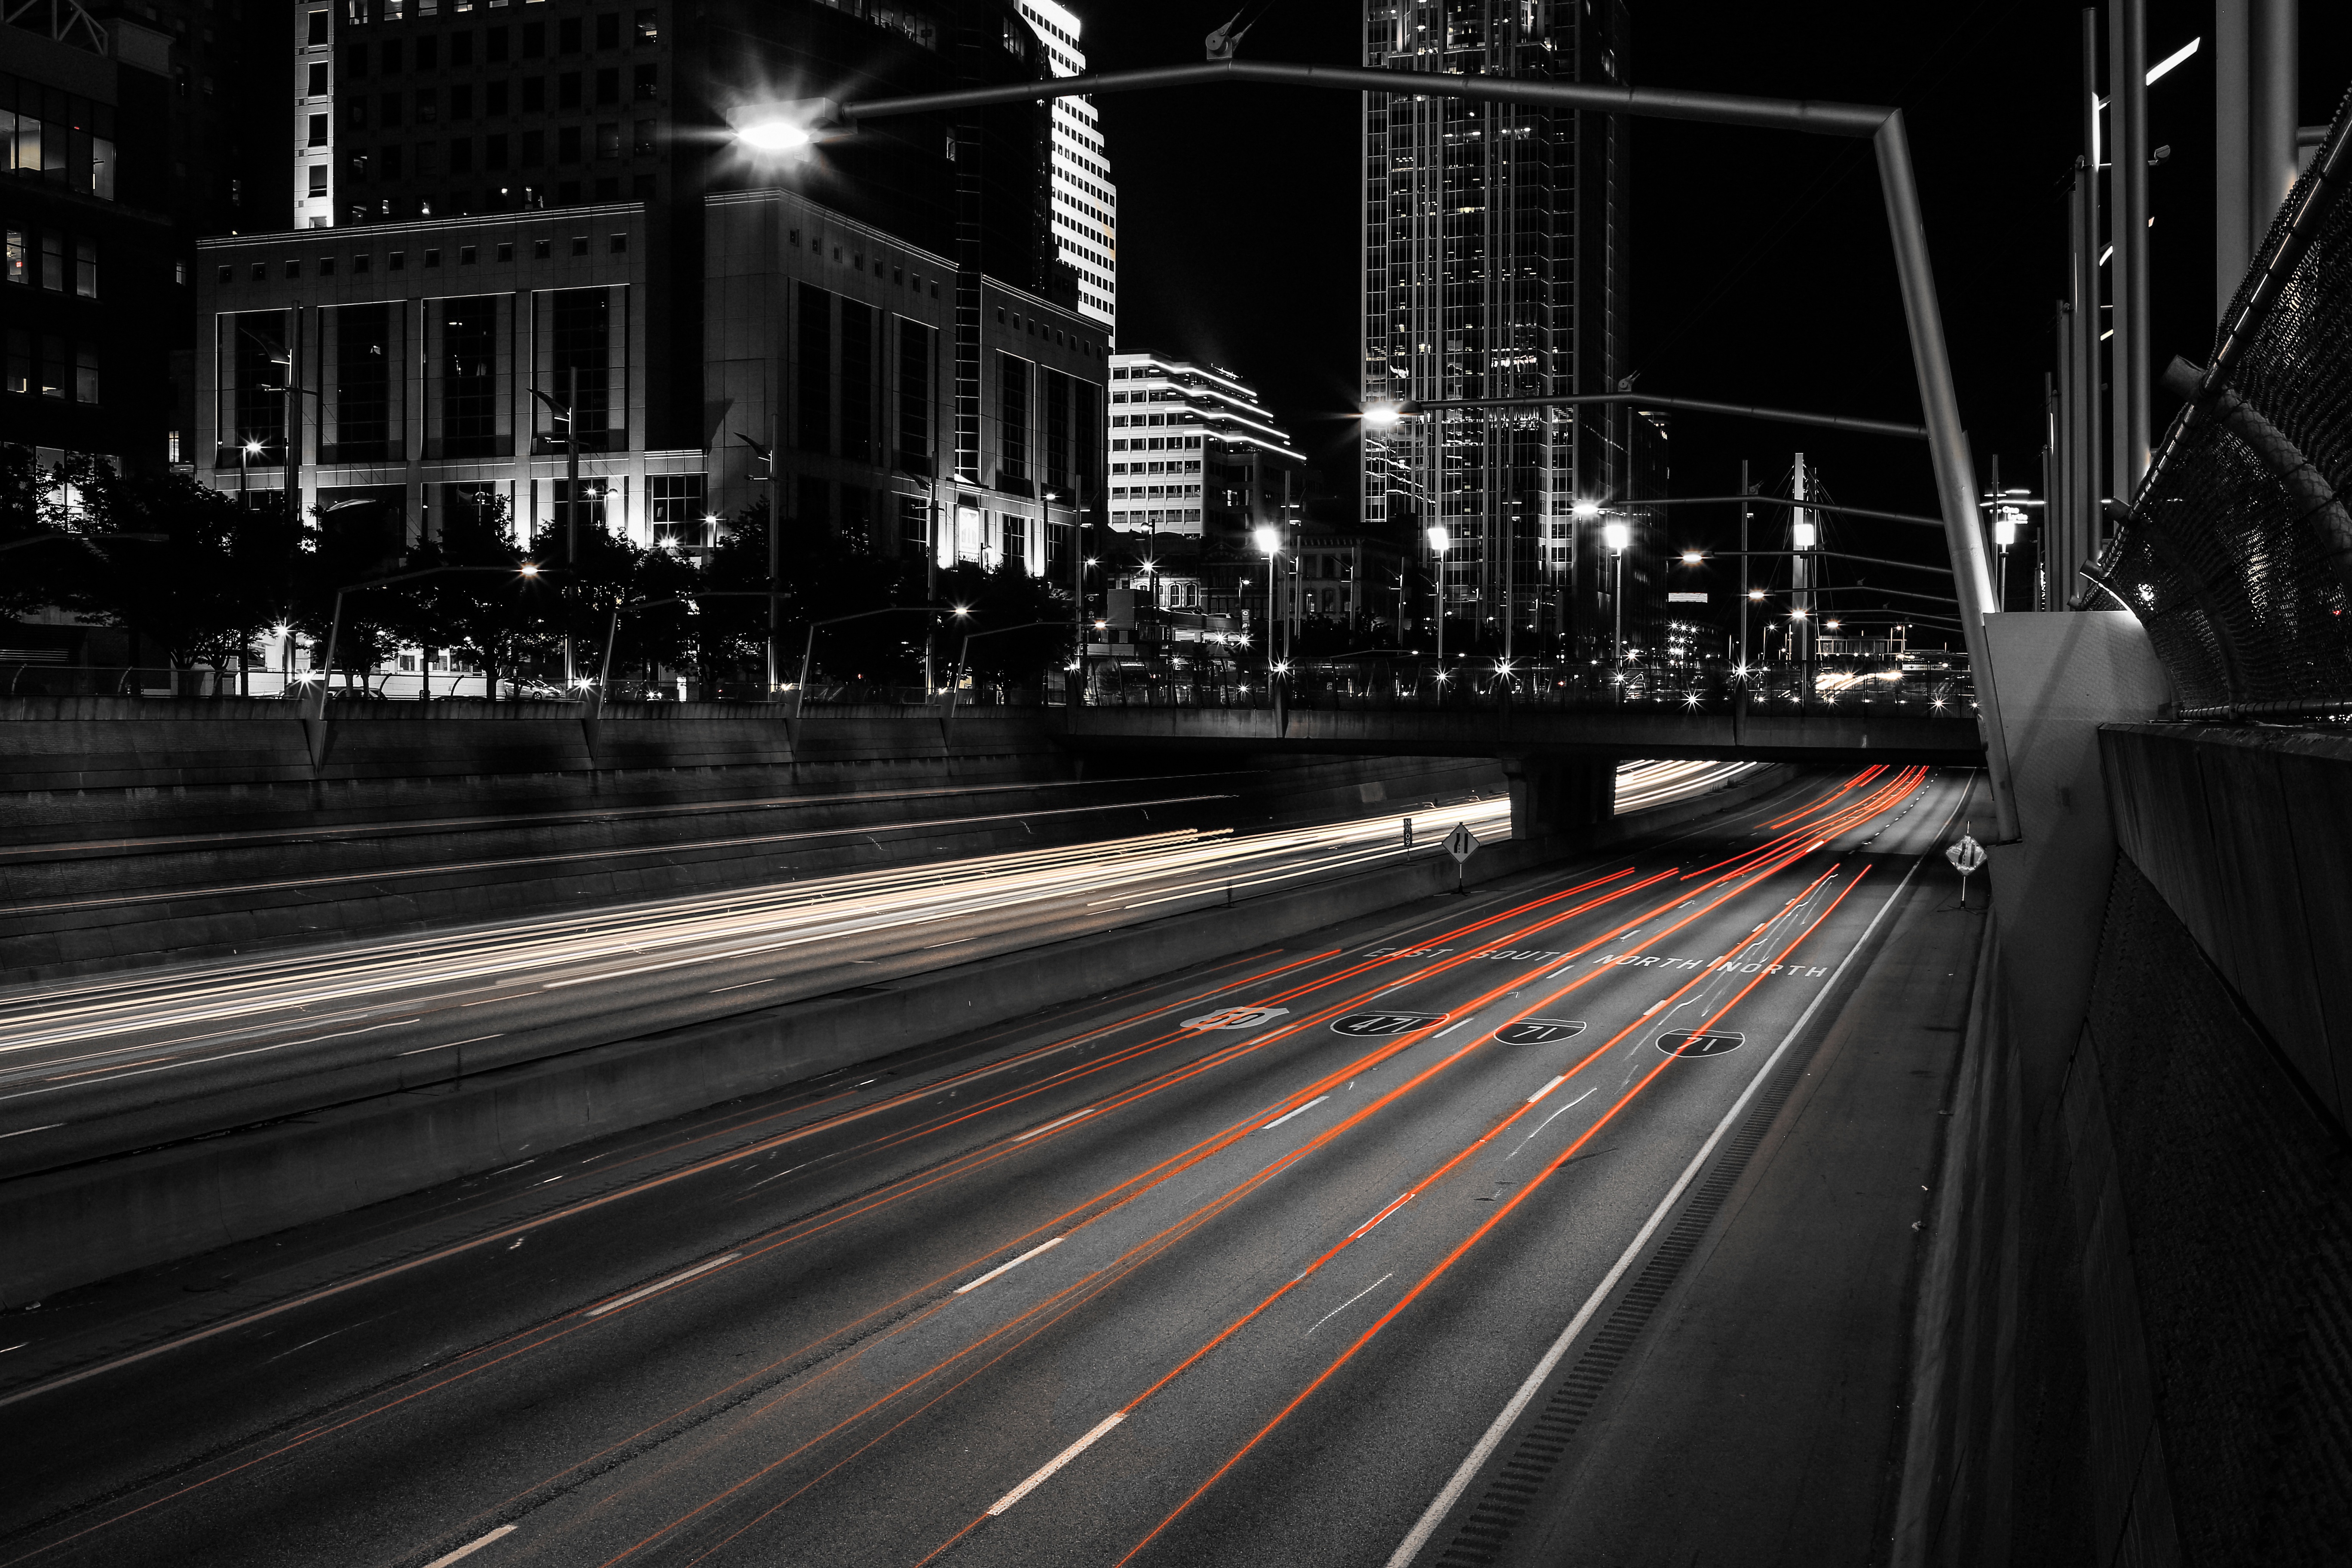
light, black and white, track, road, street, night, building, city, urban, cityscape, transport, evening, line, vehicle, darkness, black, monochrome, lane, public transport, infrastructure, shape, urban area, monochrome photography, metropolitan area